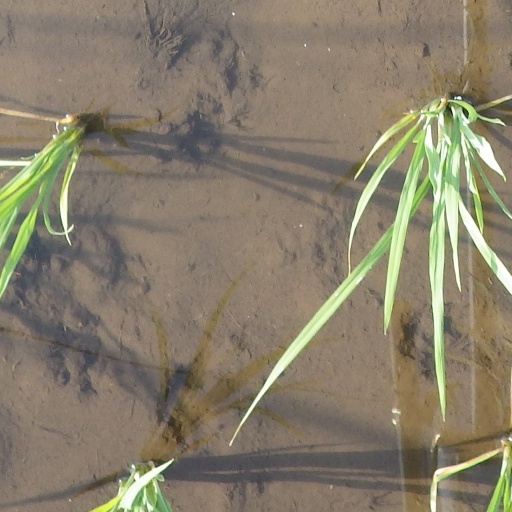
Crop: rice